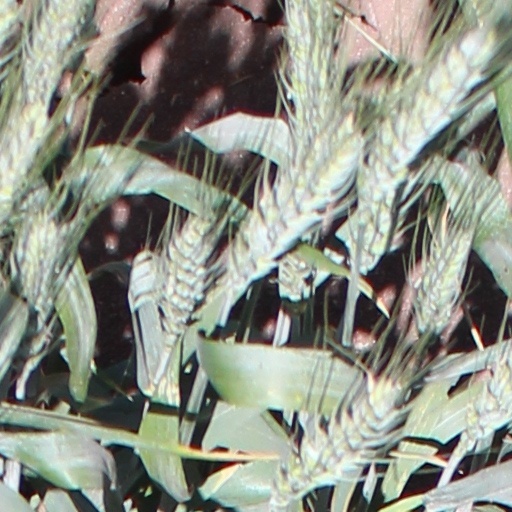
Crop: wheat